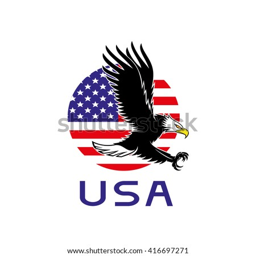
flying eagle on a background of flag .